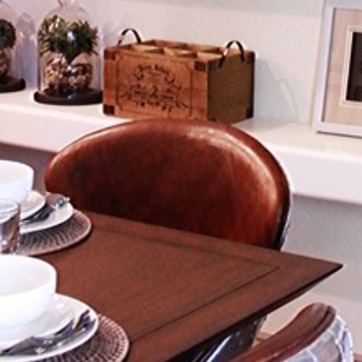
Material: leather